Lamellaria perspicua

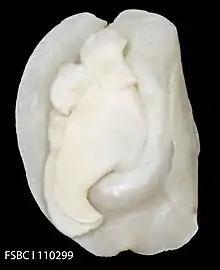
Underside of "L. perspicua"

The shell is not visible externally because it is completely surrounded by the mantle. The shell is thin, smooth and fragile, and consists of two to three whorls with a short spire. The last whorl is 95% of the total height of the shell. The aperture is very wide and somewhat spoon-shaped, being extended slightly to the right. There is no operculum and the shell is up to long.